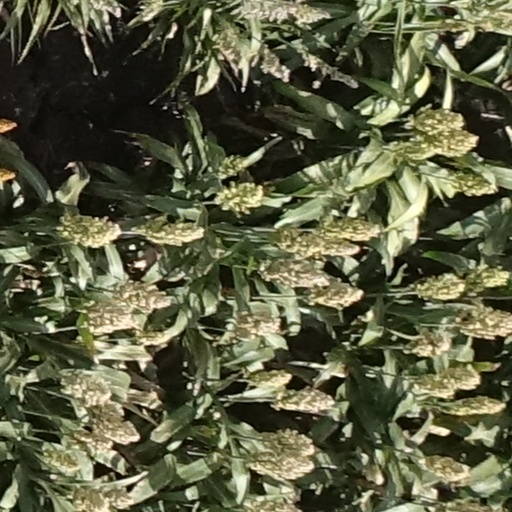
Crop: sorghum